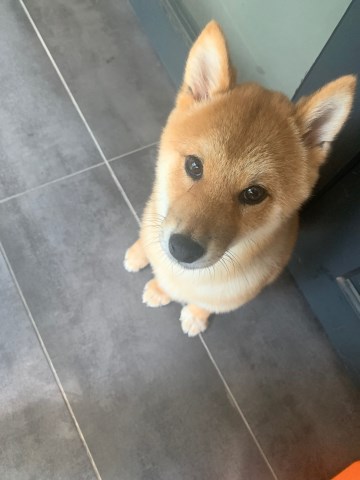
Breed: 1043-n000001-Shiba_Dog